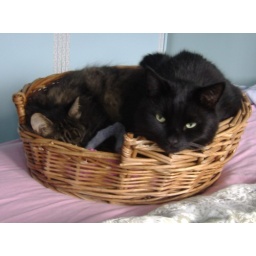
_018 ,No matter how many spare cat beds there are,JET will sqeeze himself in next to Kittykat......Thats LOVE.